Plug-in electric vehicles in France

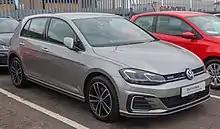
The Volkswagen Golf GTE is the all-time top selling plug-in hybrid in France with about 2,500 units registered through September 2016.

A total of 33,774 light-duty electric vehicles were registered in France in 2016, making the country the third largest in Europe in 2016 after Norway and the UK. France was the top selling European market in the light-duty all-electric segment with 27,307 units registered, up 23% from 2015. Total registrations in 2016 consisted of 21,751 all-electric cars, 5,556 electric utility vans and 6,467 plug-in hybrid cars. The plug-in car segment achieved a market share of 1.40% of new car registrations in the country in 2016. The Renault Zoe, with 11,404 units registered in 2016, ranked as the top selling pure electric car for the fourth year on a row, followed by the Nissan Leaf with 3,887 units, and the BMW i3 with 1,347 (both variants). The top selling plug-in hybrids were the Volkswagen Golf GTE with about 1,060 units, followed by the Volvo XC90 with 742 units, and the Audi A3 e-tron with 659. The Renault Kangoo ZE again ranked as the top selling utility van with 2,389 units registered.